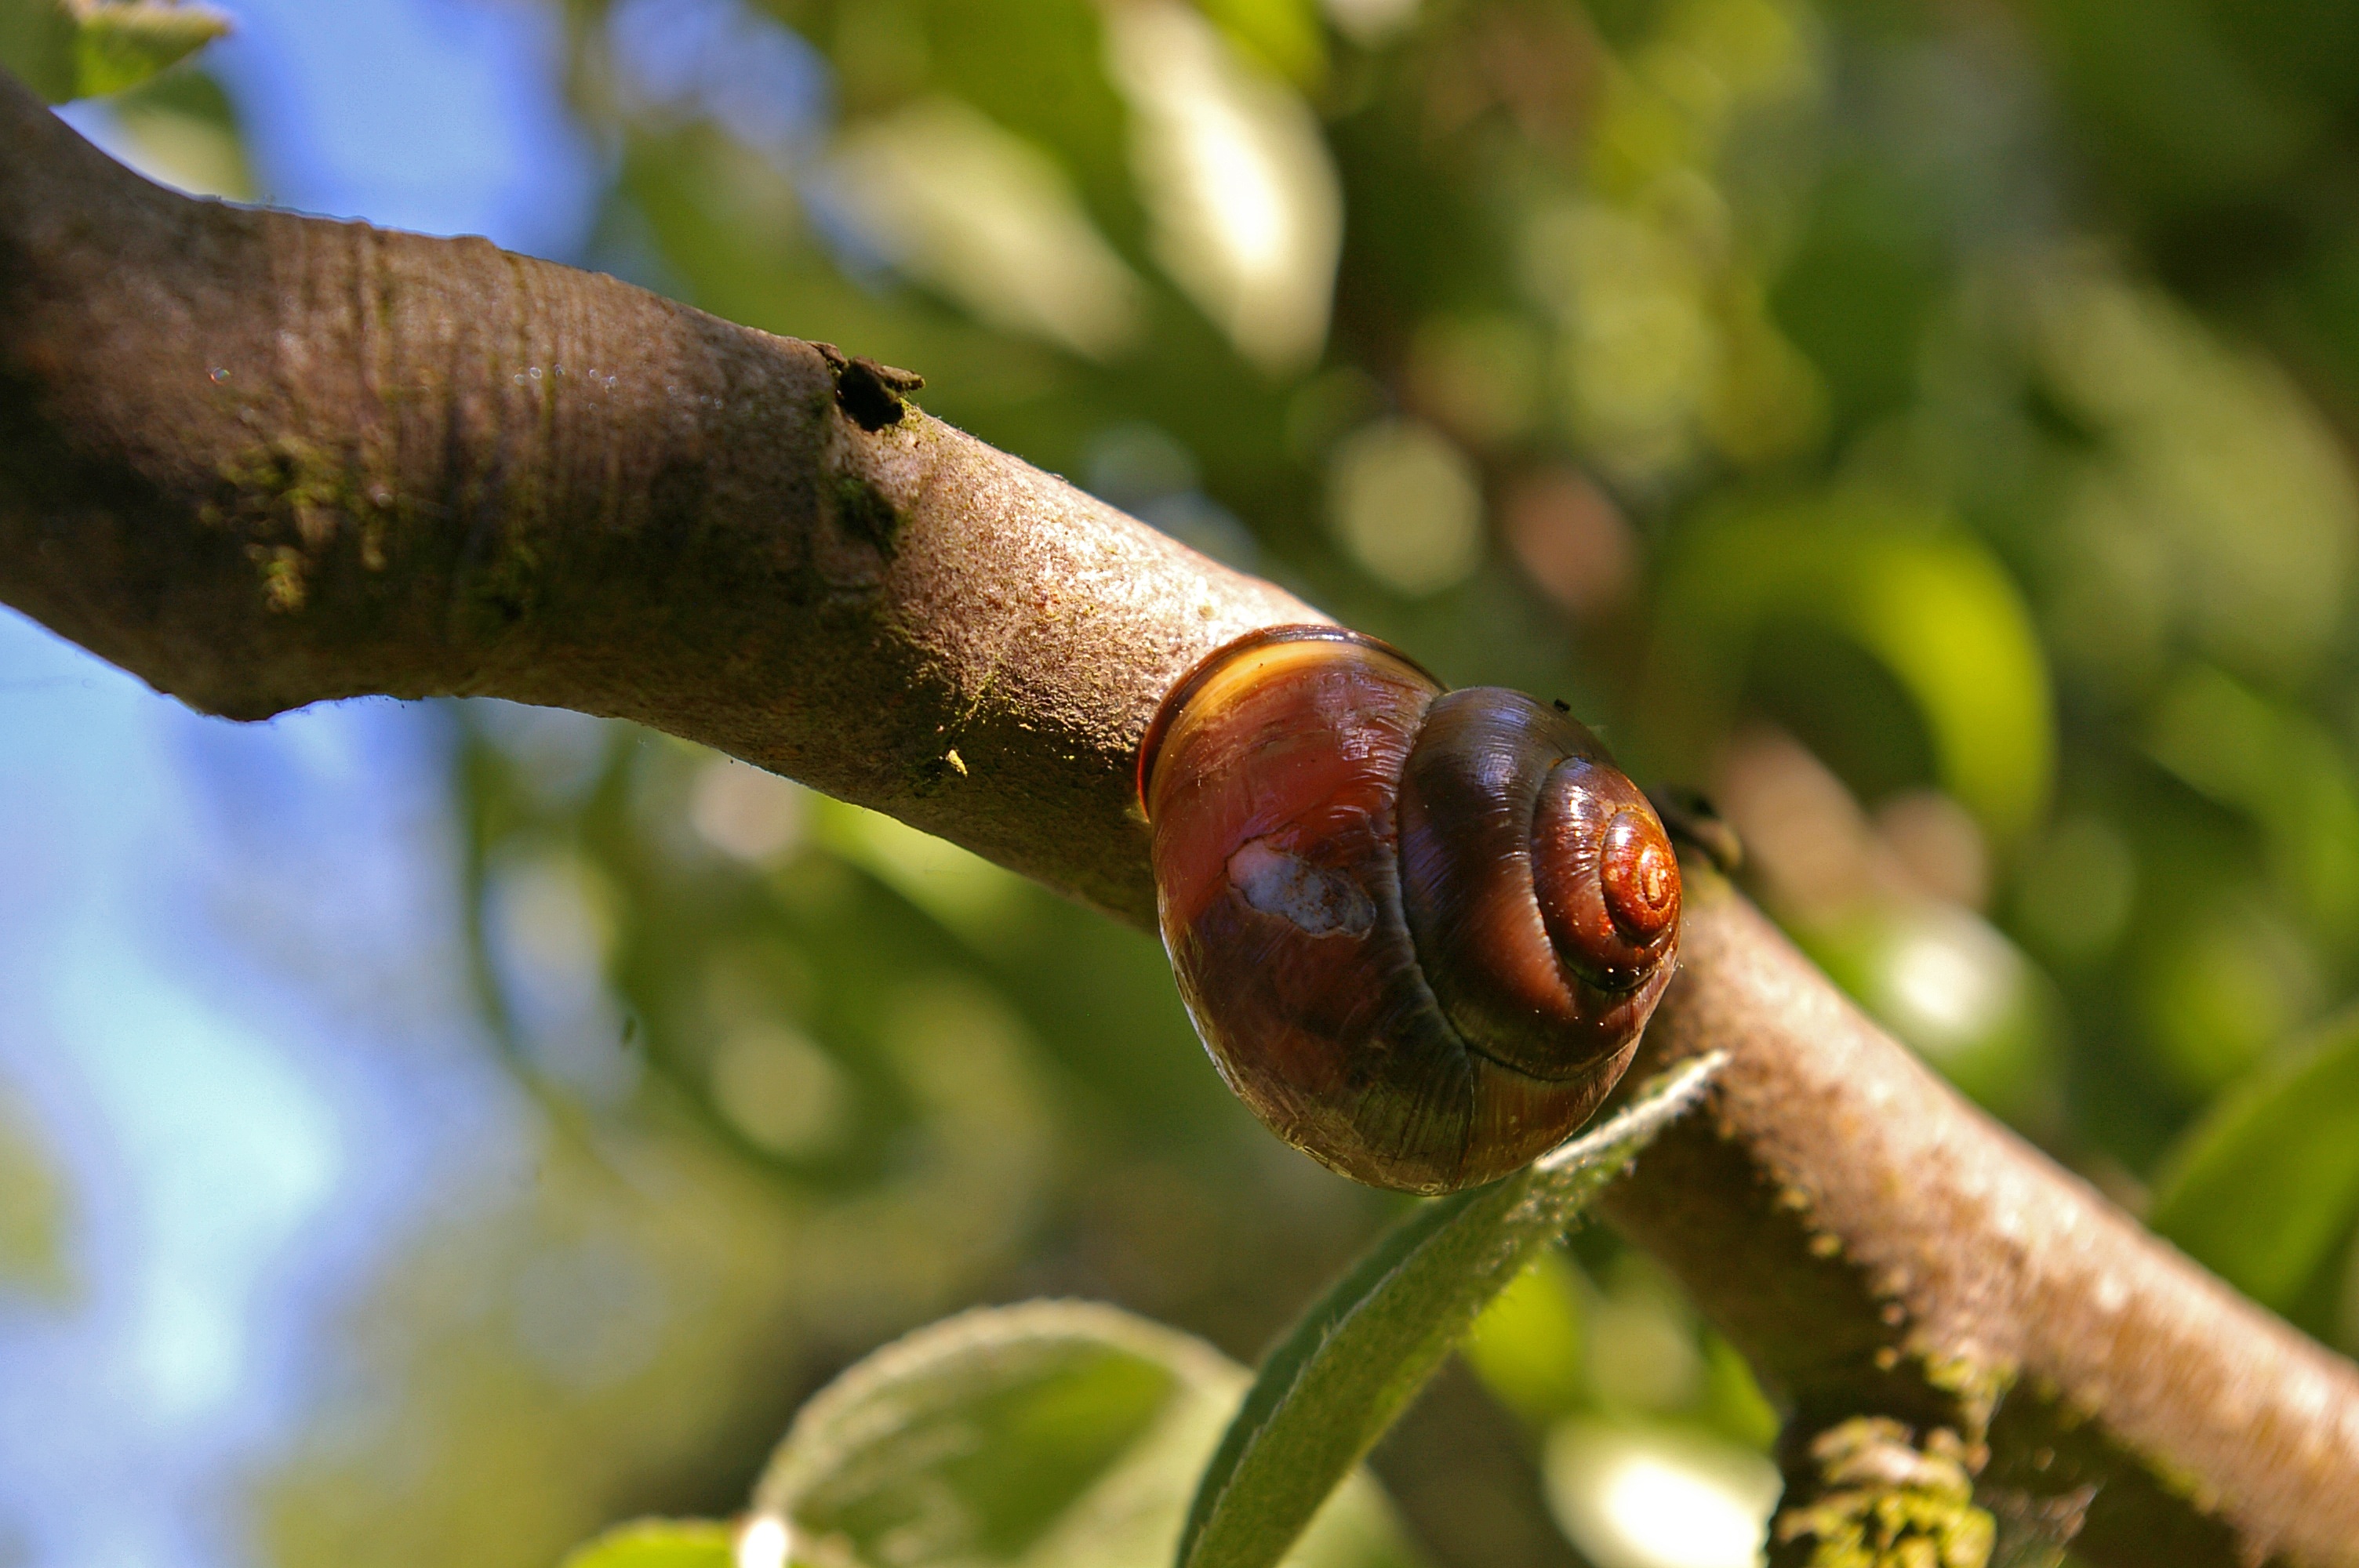
tree, nature, branch, plant, wood, leaf, flower, animal, wildlife, green, produce, insect, botany, rest, garden, pear, close, flora, fauna, shell, invertebrate, close up, crawl, leaves, snail, sunbeam, macro photography, beautiful day, brown snail, plant stem, woody plant